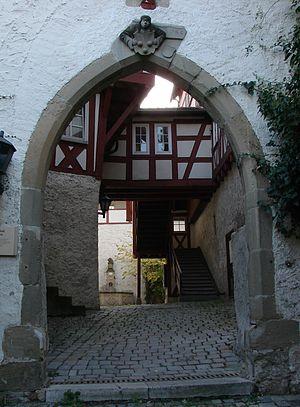
Freiberg am Neckar est une ville allemande située dans le Bade-Wurtemberg, dans l'arrondissement de Ludwigsbourg.